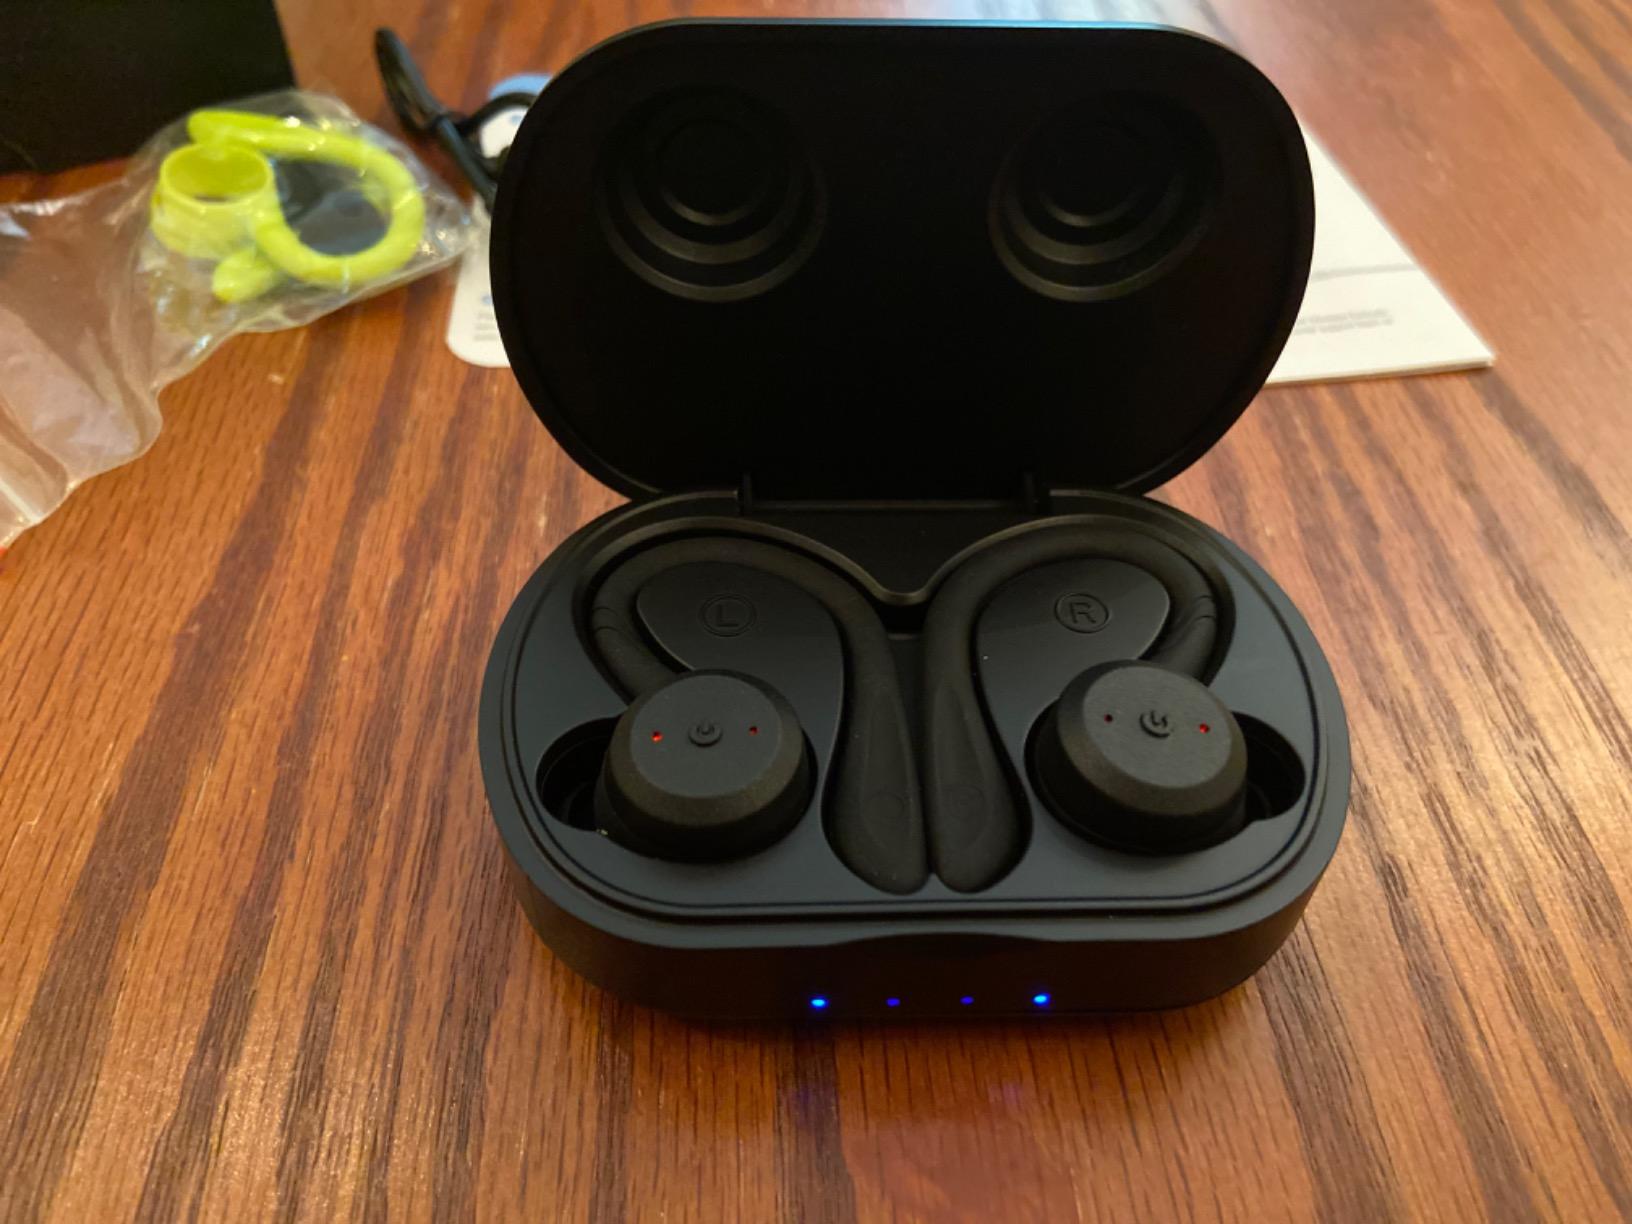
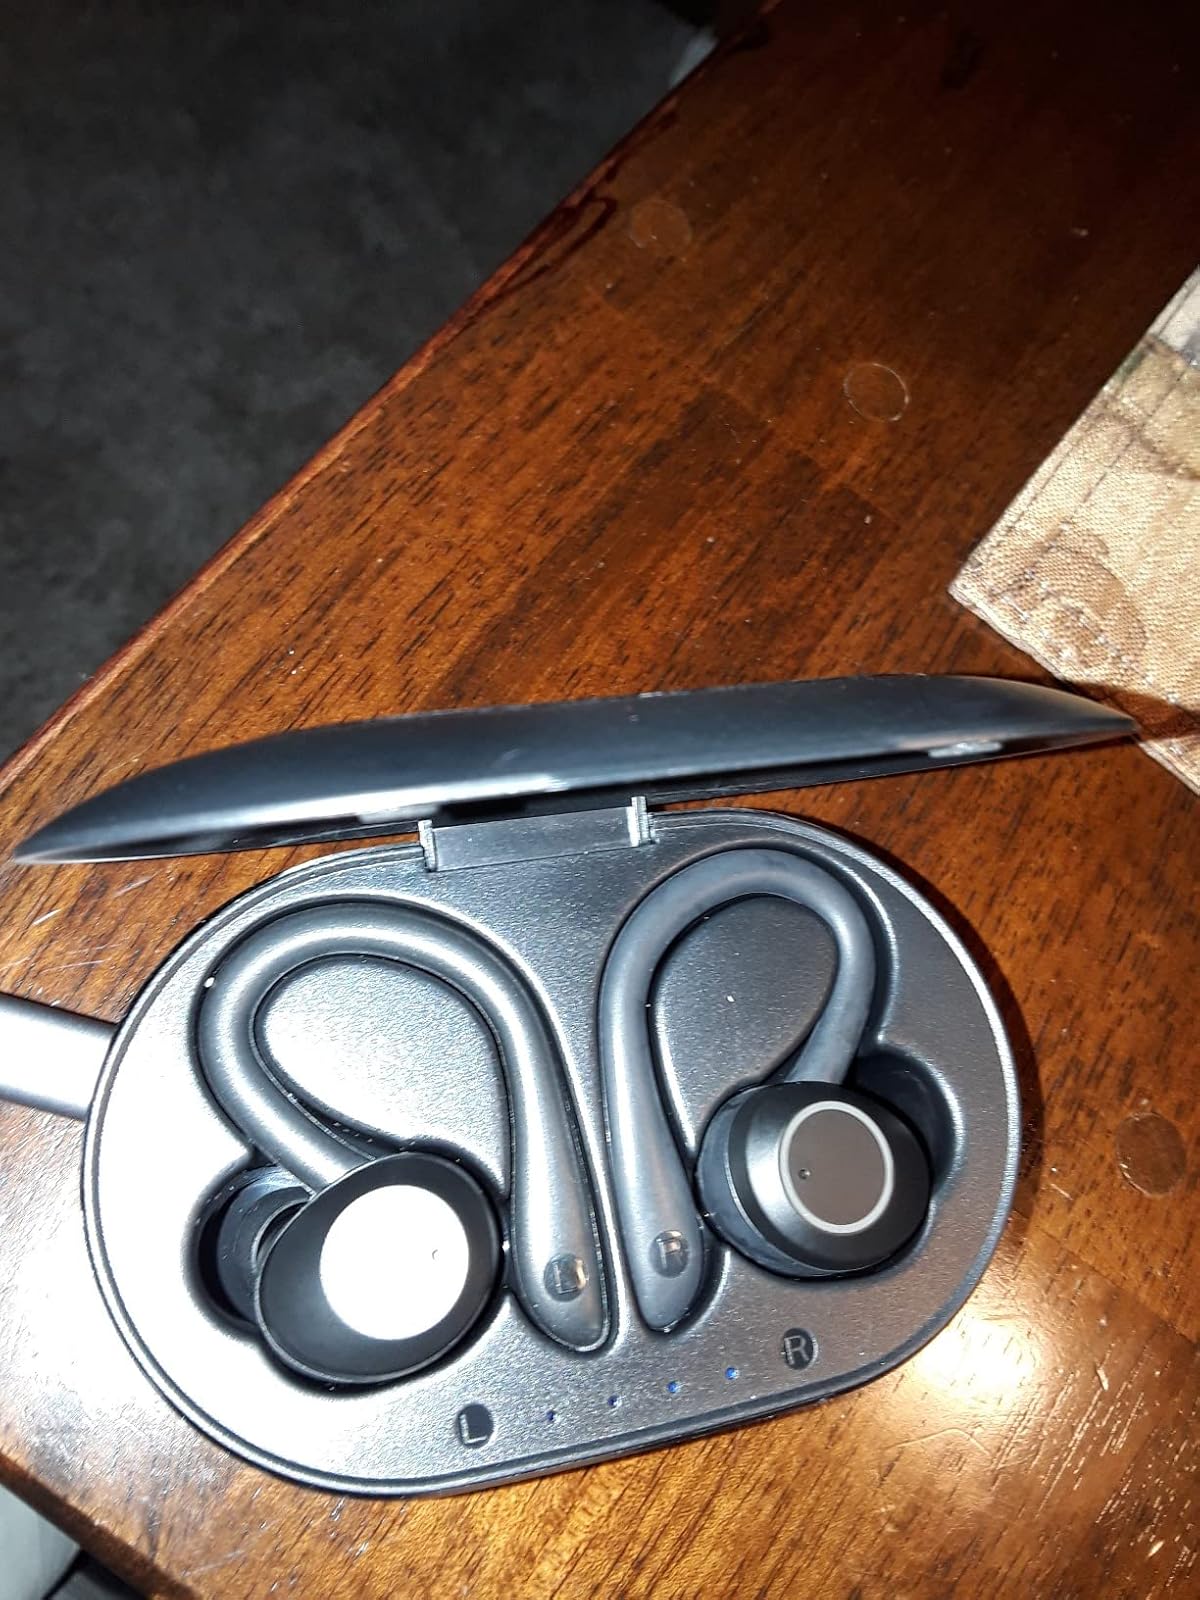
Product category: earbuds
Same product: no